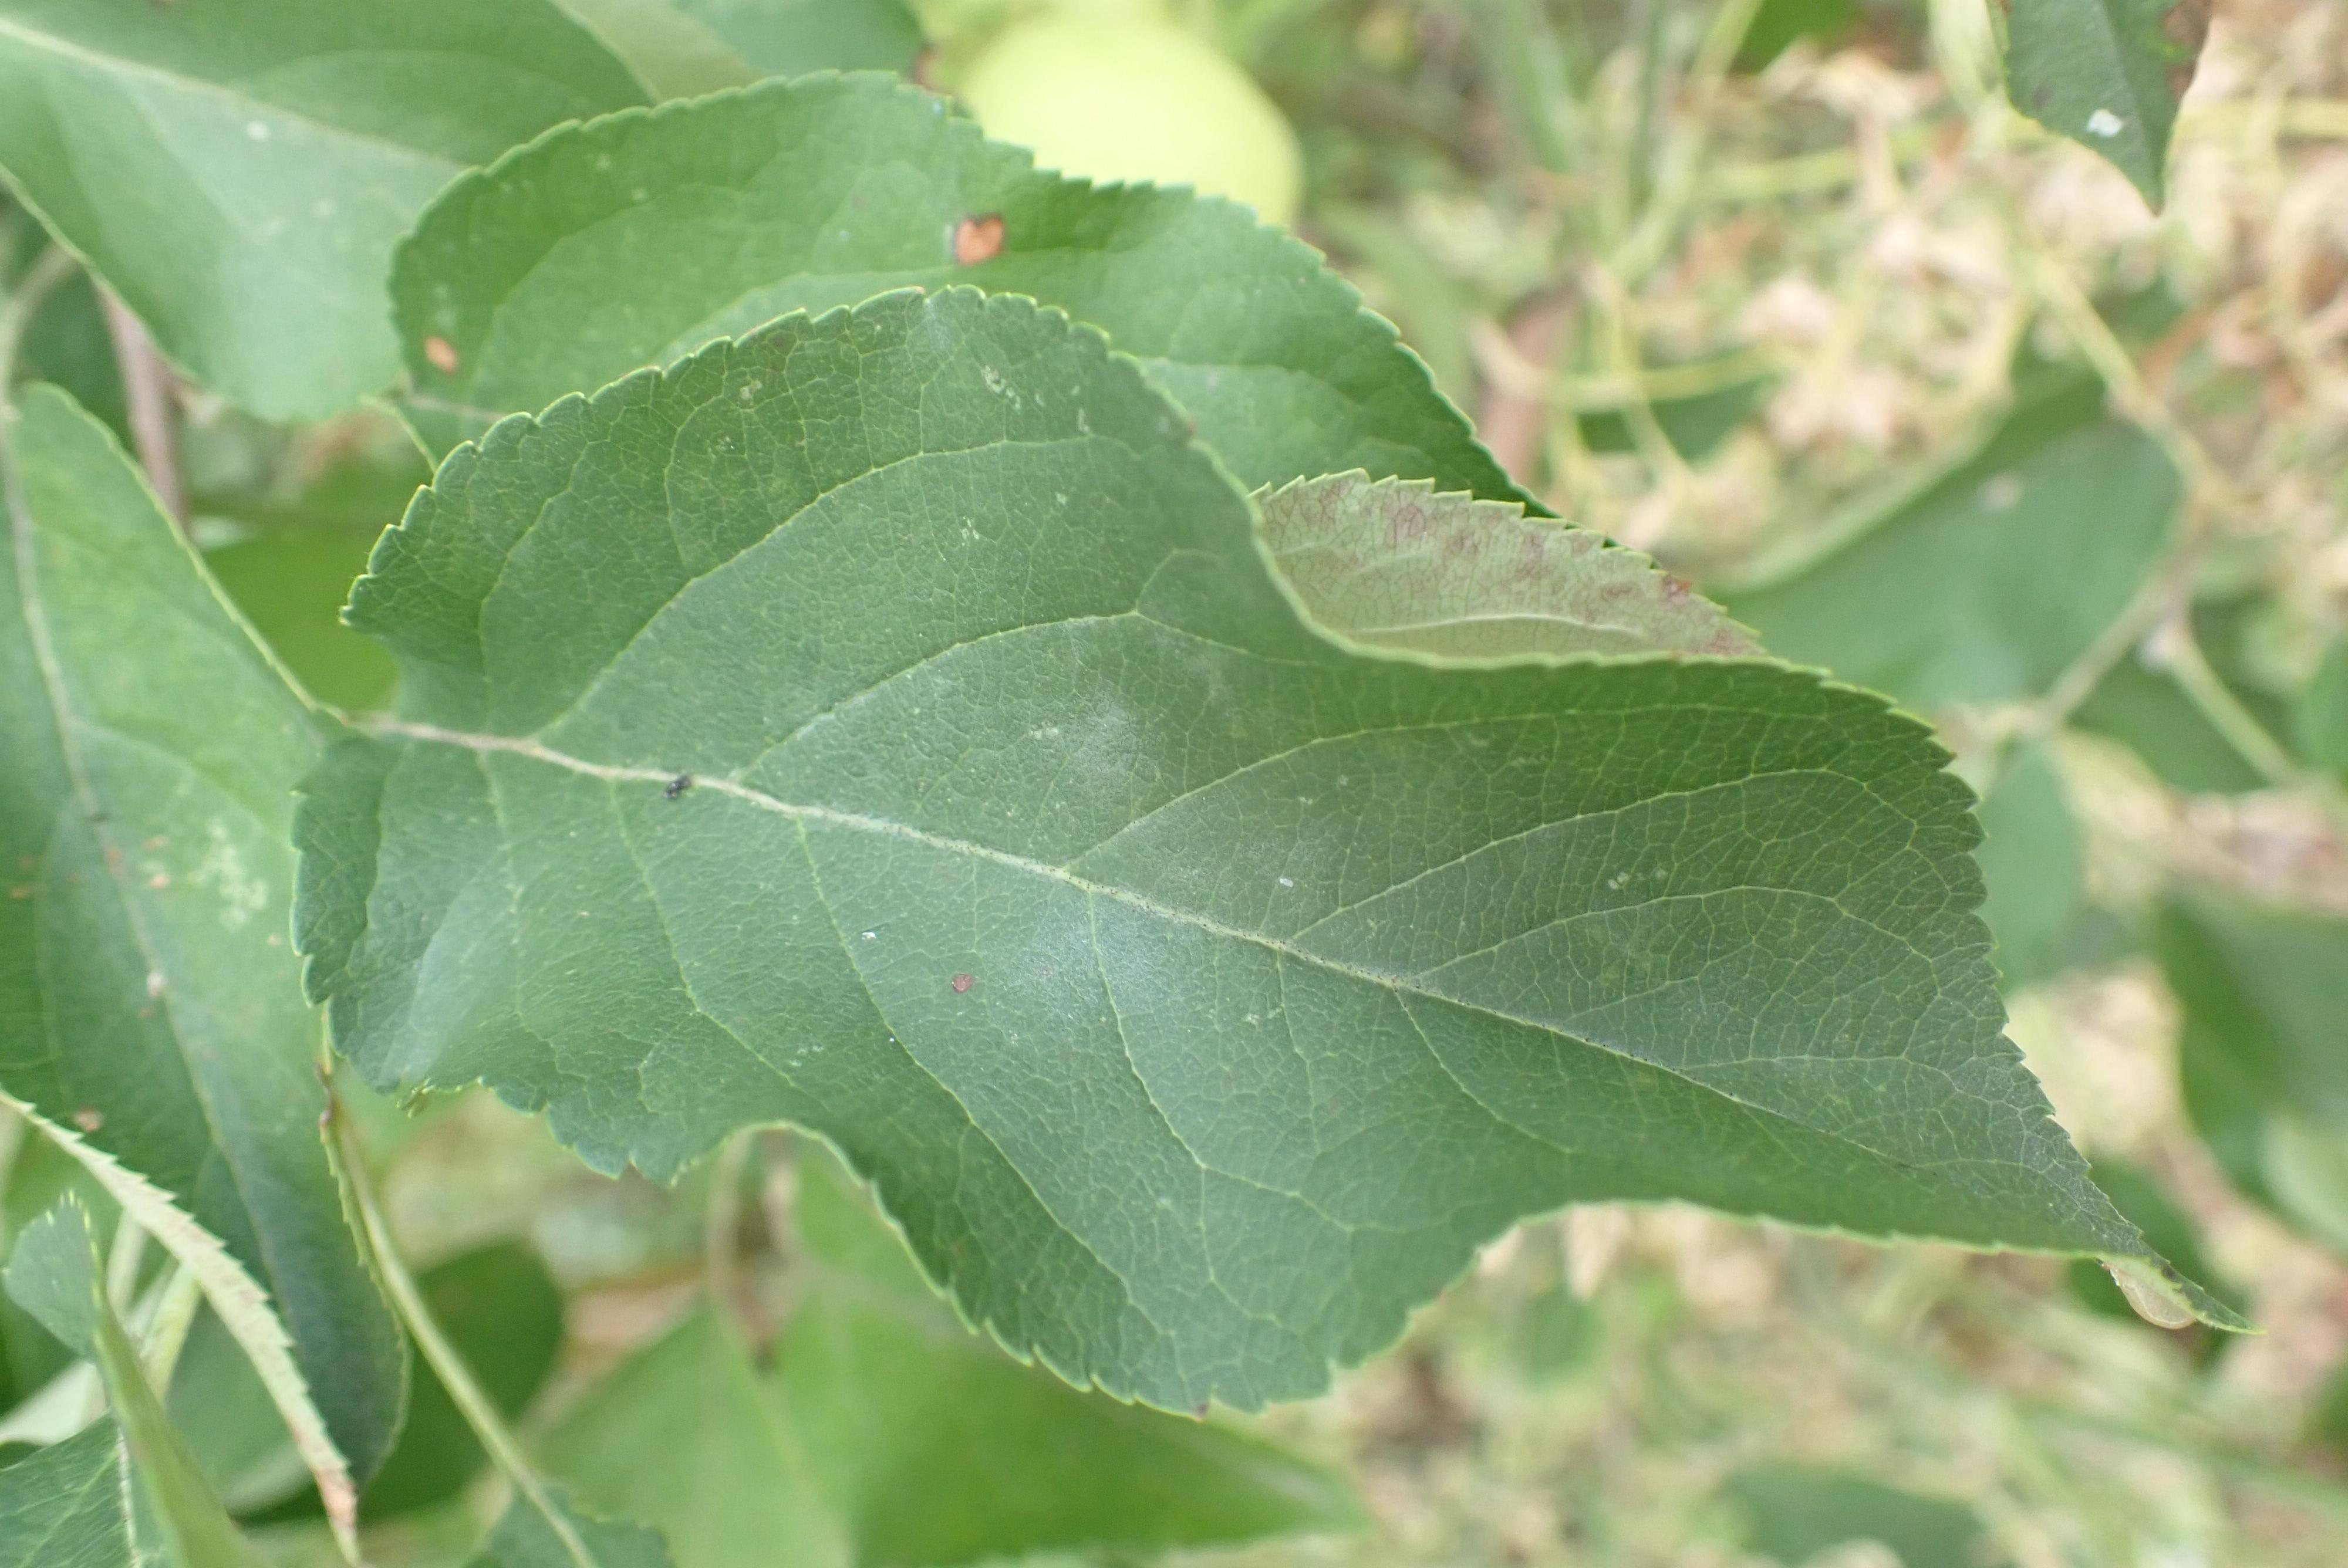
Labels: powdery_mildew, complex